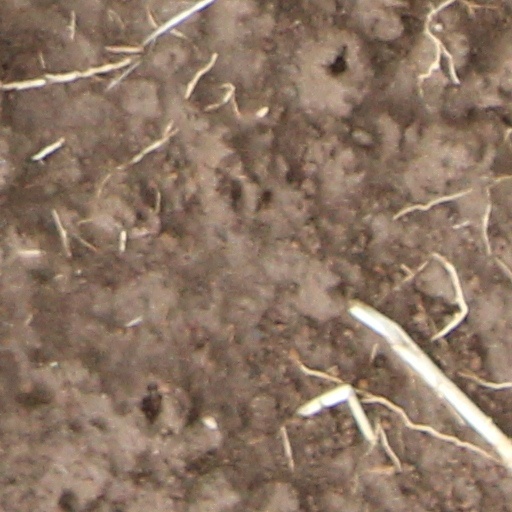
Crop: wheat